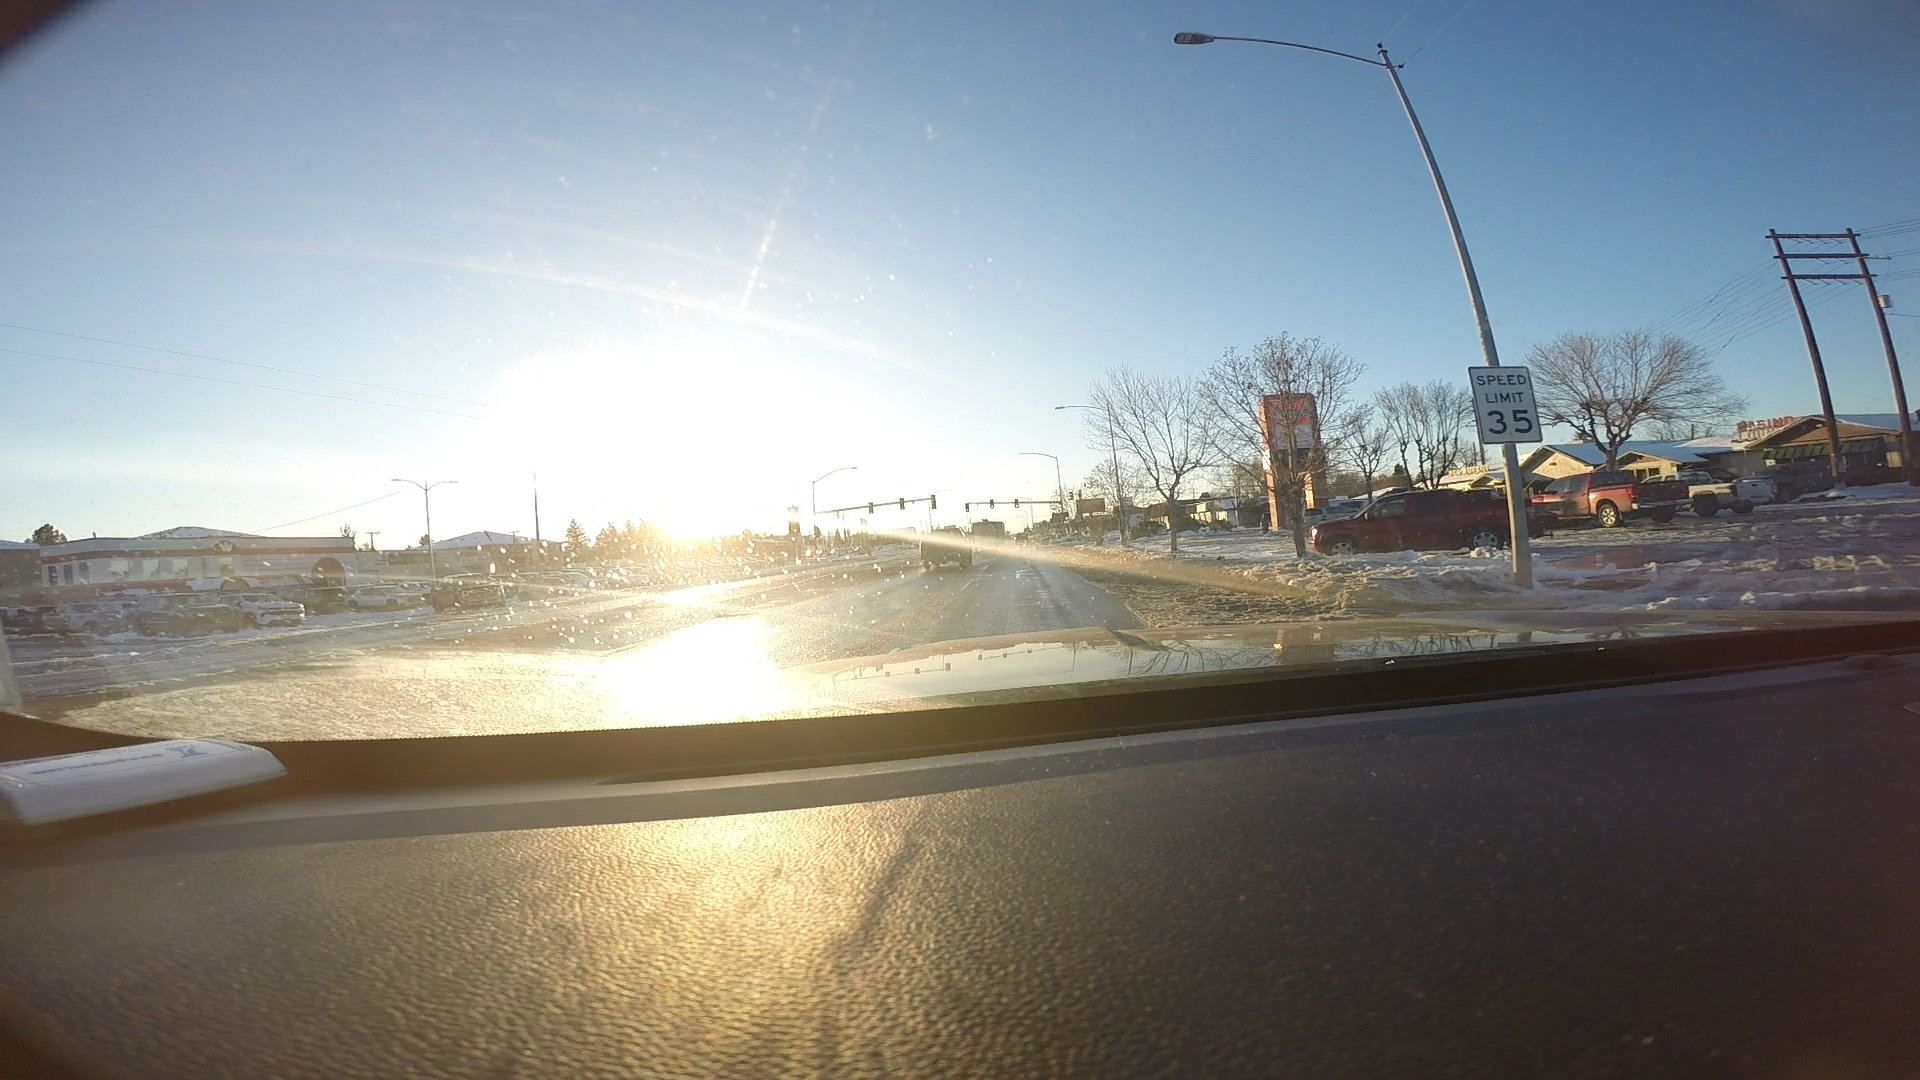
Speed limit sign label: mph35